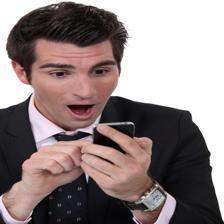
Image emotion (VAD): valence: 0.6, arousal: 0.4, dominance: 0.4
Candidate emotion words:
glad — valence: 0.876, arousal: 0.52, dominance: 0.48
quiet — valence: 0.584, arousal: -0.79, dominance: -0.138
abhorrent — valence: -0.542, arousal: 0.5, dominance: -0.052
loyal — valence: 0.792, arousal: -0.47, dominance: 0.314
Best matching emotion: glad